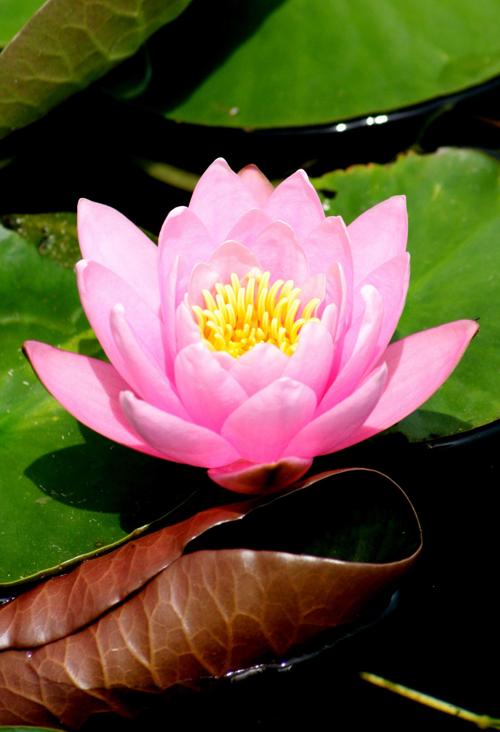
Label: water lily